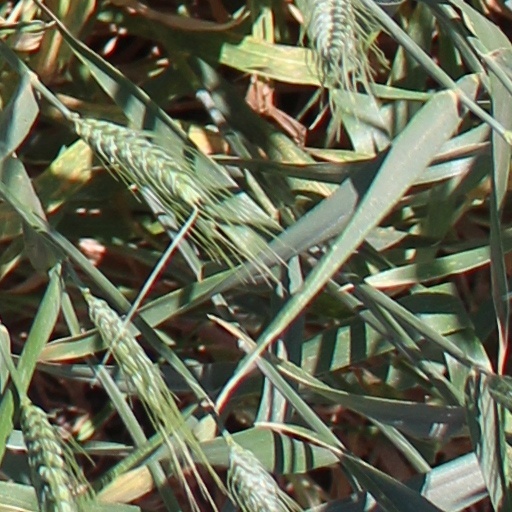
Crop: wheat